Marie-Christine Rousset

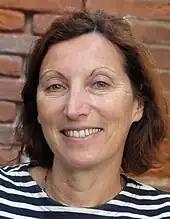
Rousset in 2020

Marie-Christine Rousset (born 1958) is a French computer scientist whose research involves knowledge representation, the semantic web, description logic, and data mining. She is a professor of computer science at Grenoble Alpes University, and a senior member of the Institut Universitaire de France.